Tendai

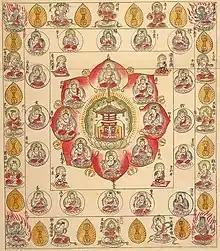
"Lotus Sutra" Mandala used in esoteric Lotus Sutra Rites ("Hokkekyō-Hō"), c. late Heian period.

Tendai's Shikan-gō (止觀業) tradition focuses on shikan ("śamatha-vipaśyanā") meditation, especially on the Four Samadhis (四種三昧, "shishu zanmai") as taught in Zhiyi's "Móhē zhǐguān" ("Great Cessation [and] Contemplation"). Saichō emphasized the importance of the "Four Samādhis" in his "Kanjō Tendai-shū Nenbun Gakushō-shiki" (Regulations for Tendai School Annual Ordinands), and he sought to establish special halls as a place for these practices. The "Four Samādhis" are foundational to Tendai Buddhism and are designed to cultivate deep states of meditative absorption ("samādhi").